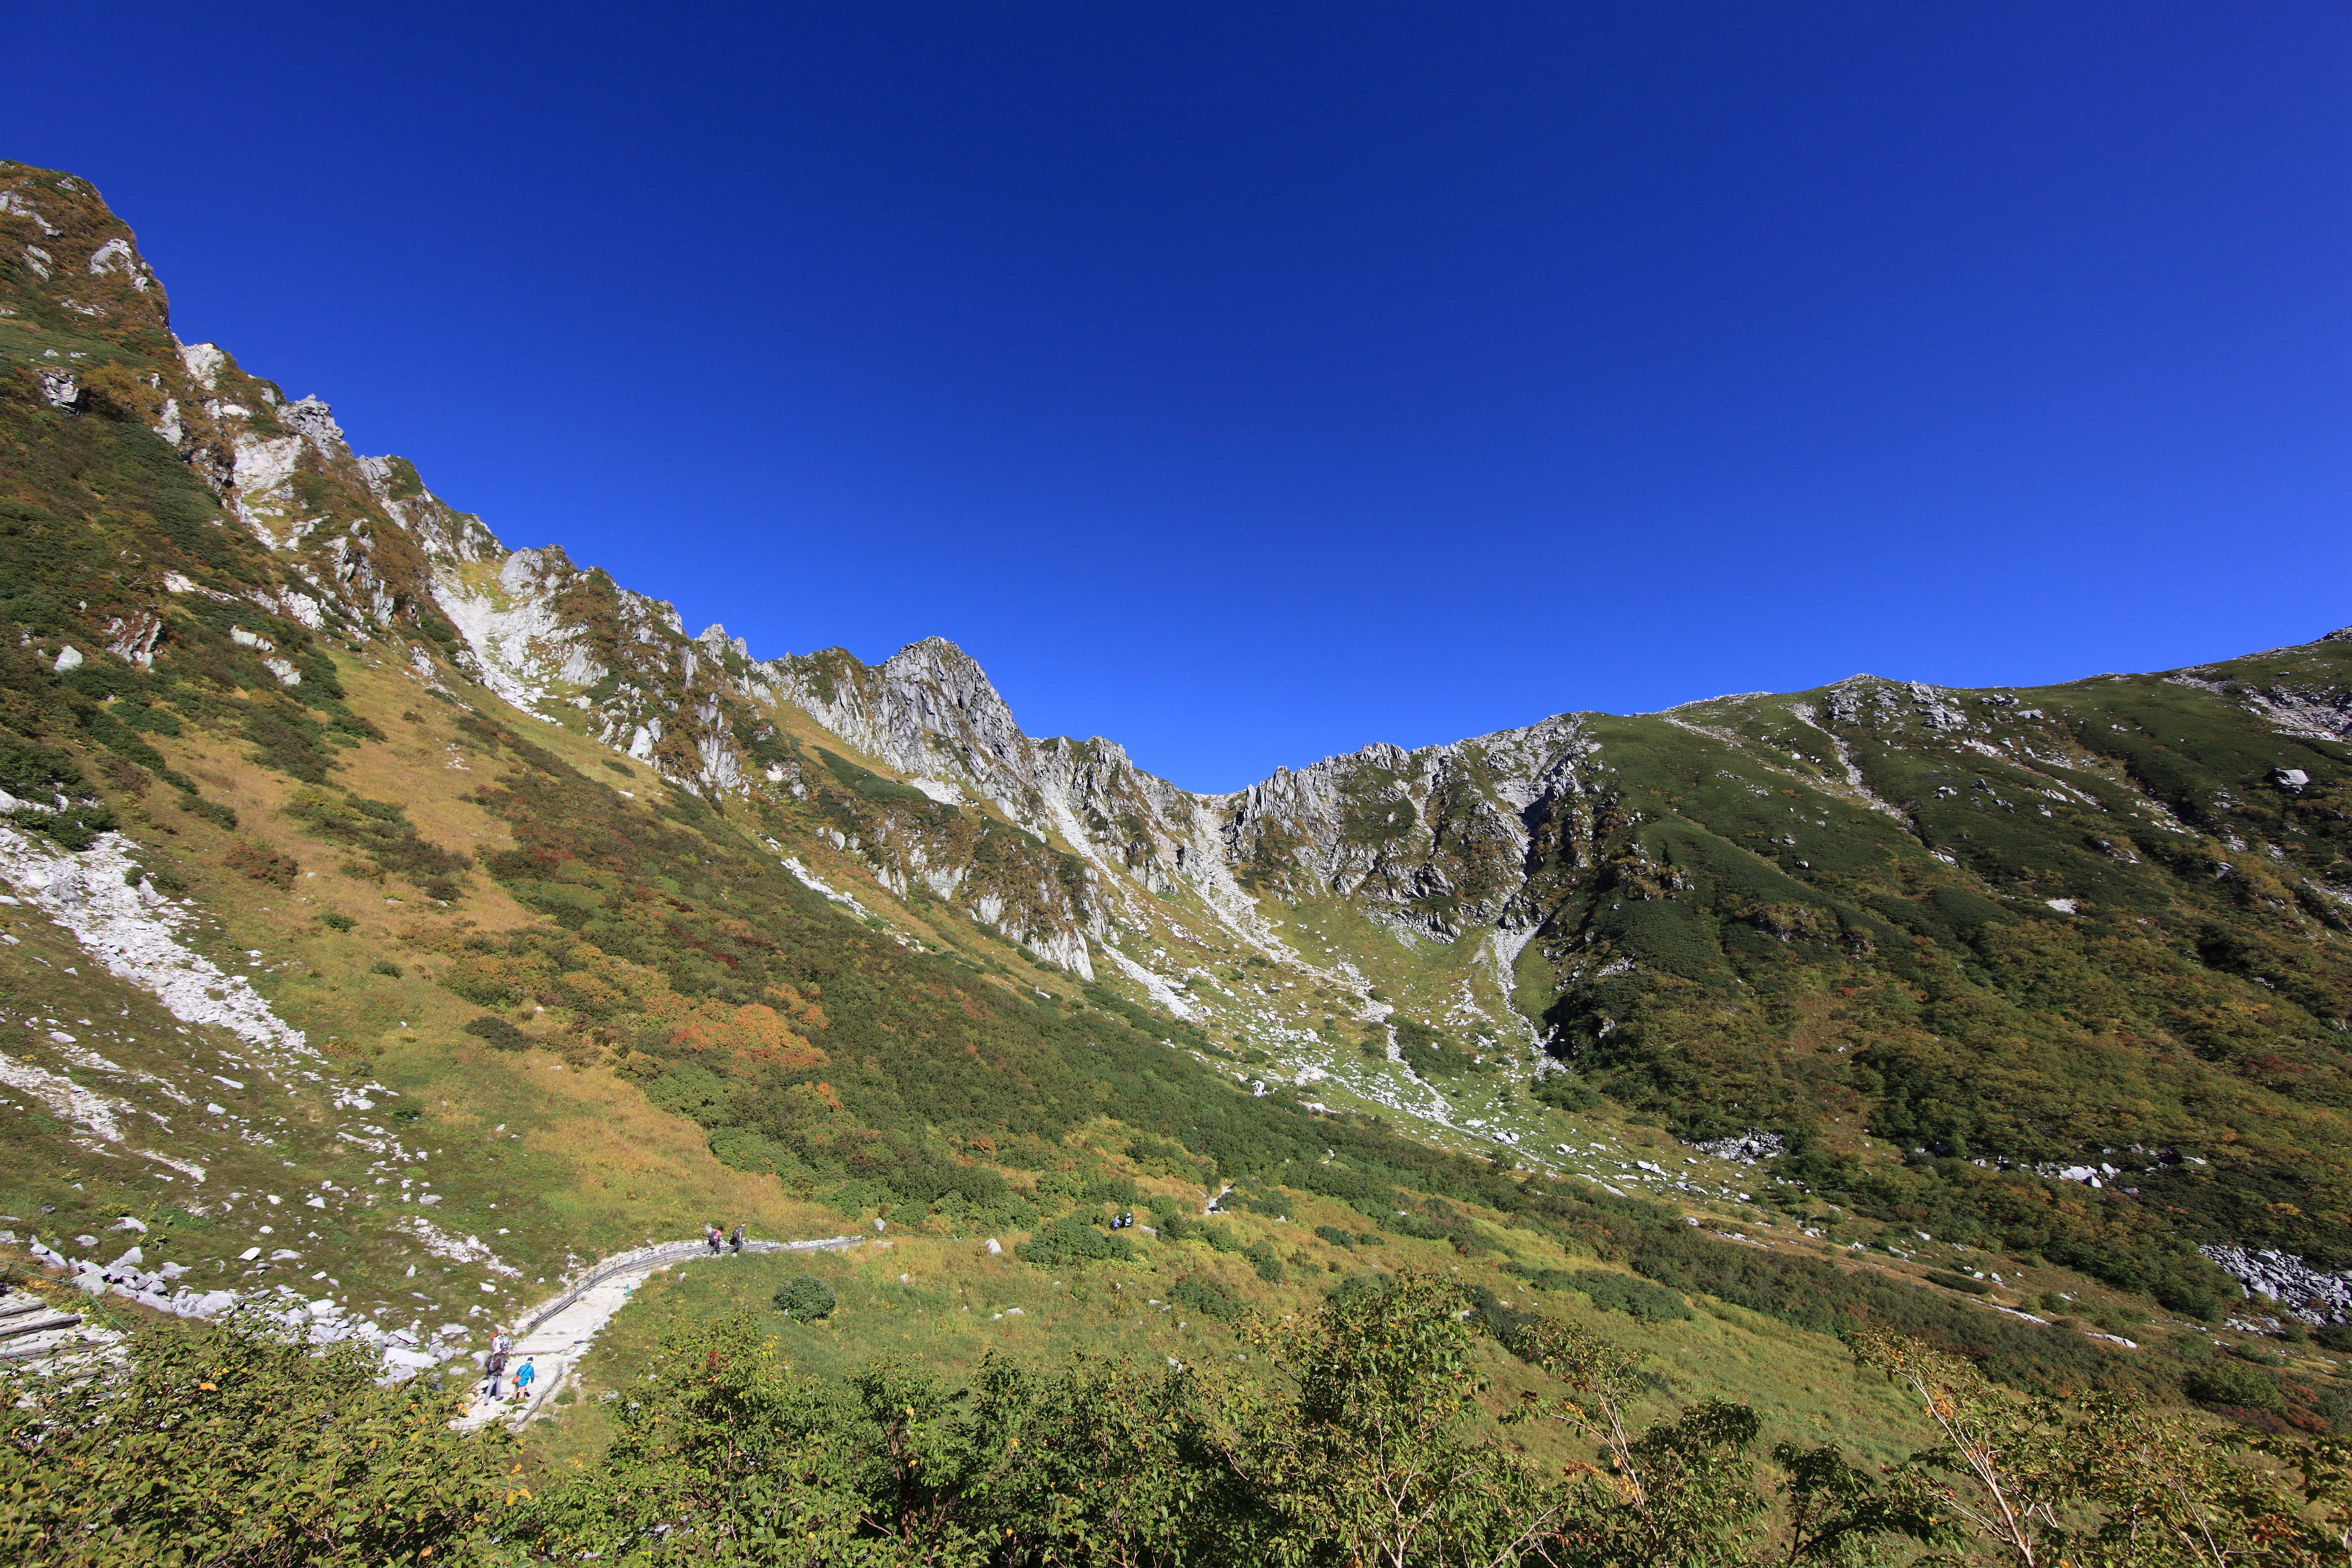
landscape, nature, wilderness, walking, mountain, hiking, trail, meadow, hill, adventure, valley, mountain range, high, ridge, summit, cool image, alps, backpacking, plateau, 5d, hires, fell, cirque, i, markii, hi, res, resolution, nagano, komagane, senjojiki, senjohjikikar, landform, mountain pass, geographical feature, mountainous landforms